Roy of the Rovers

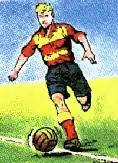
The first ever appearance of a youthful Roy Race

The story followed Roy Race, a striker for the fictional football team Melchester Rovers, based in a town of the same name in an unspecified part of England, where Roy lived with his family. In the first episode, a teenaged Roy and his best friend, Blackie Gray, signed for the Rovers after being spotted playing for a youth club team. Eight months later, Roy and Blackie made their first-team debuts against Elbury Wanderers in a game that ended in a 3–3 draw, with Roy scoring twice. He soon became a star, leading the team to either the Football League title or a cup almost every season. In January 1975 he was made player-manager, a position he retained for most of the next 20 years. Although the strip followed the Rovers through nearly 40 seasons, Roy did not age at the same rate and appeared to be at most in his late thirties by the time the weekly comic ended. This unrealistic longevity was never remarked upon by the weekly comic, although the monthly comic attempted to address the anomaly by explaining that more than one Roy Race had played for Melchester over the years.